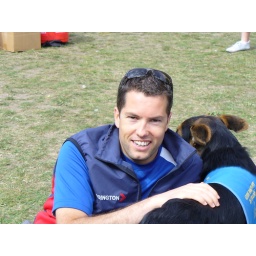
supporter Rob with Guide dog puppy in training Gemma